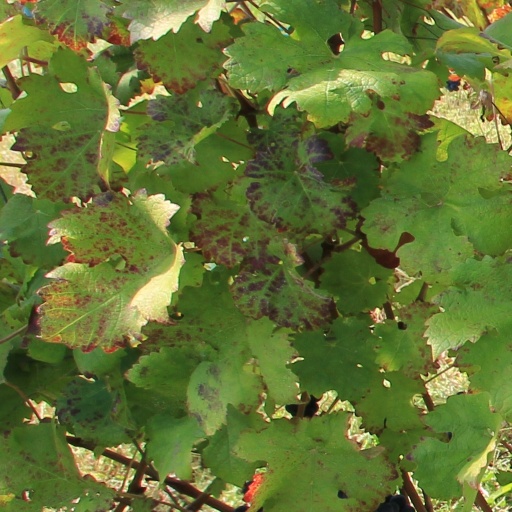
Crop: grape